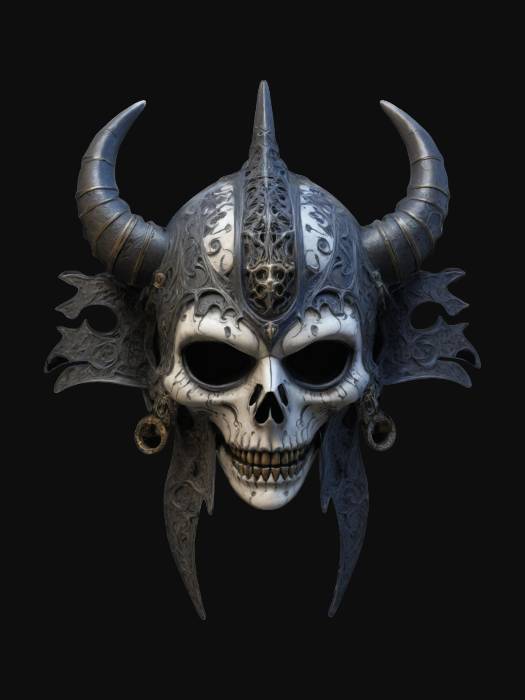
미적 점수 (1~10점): 8